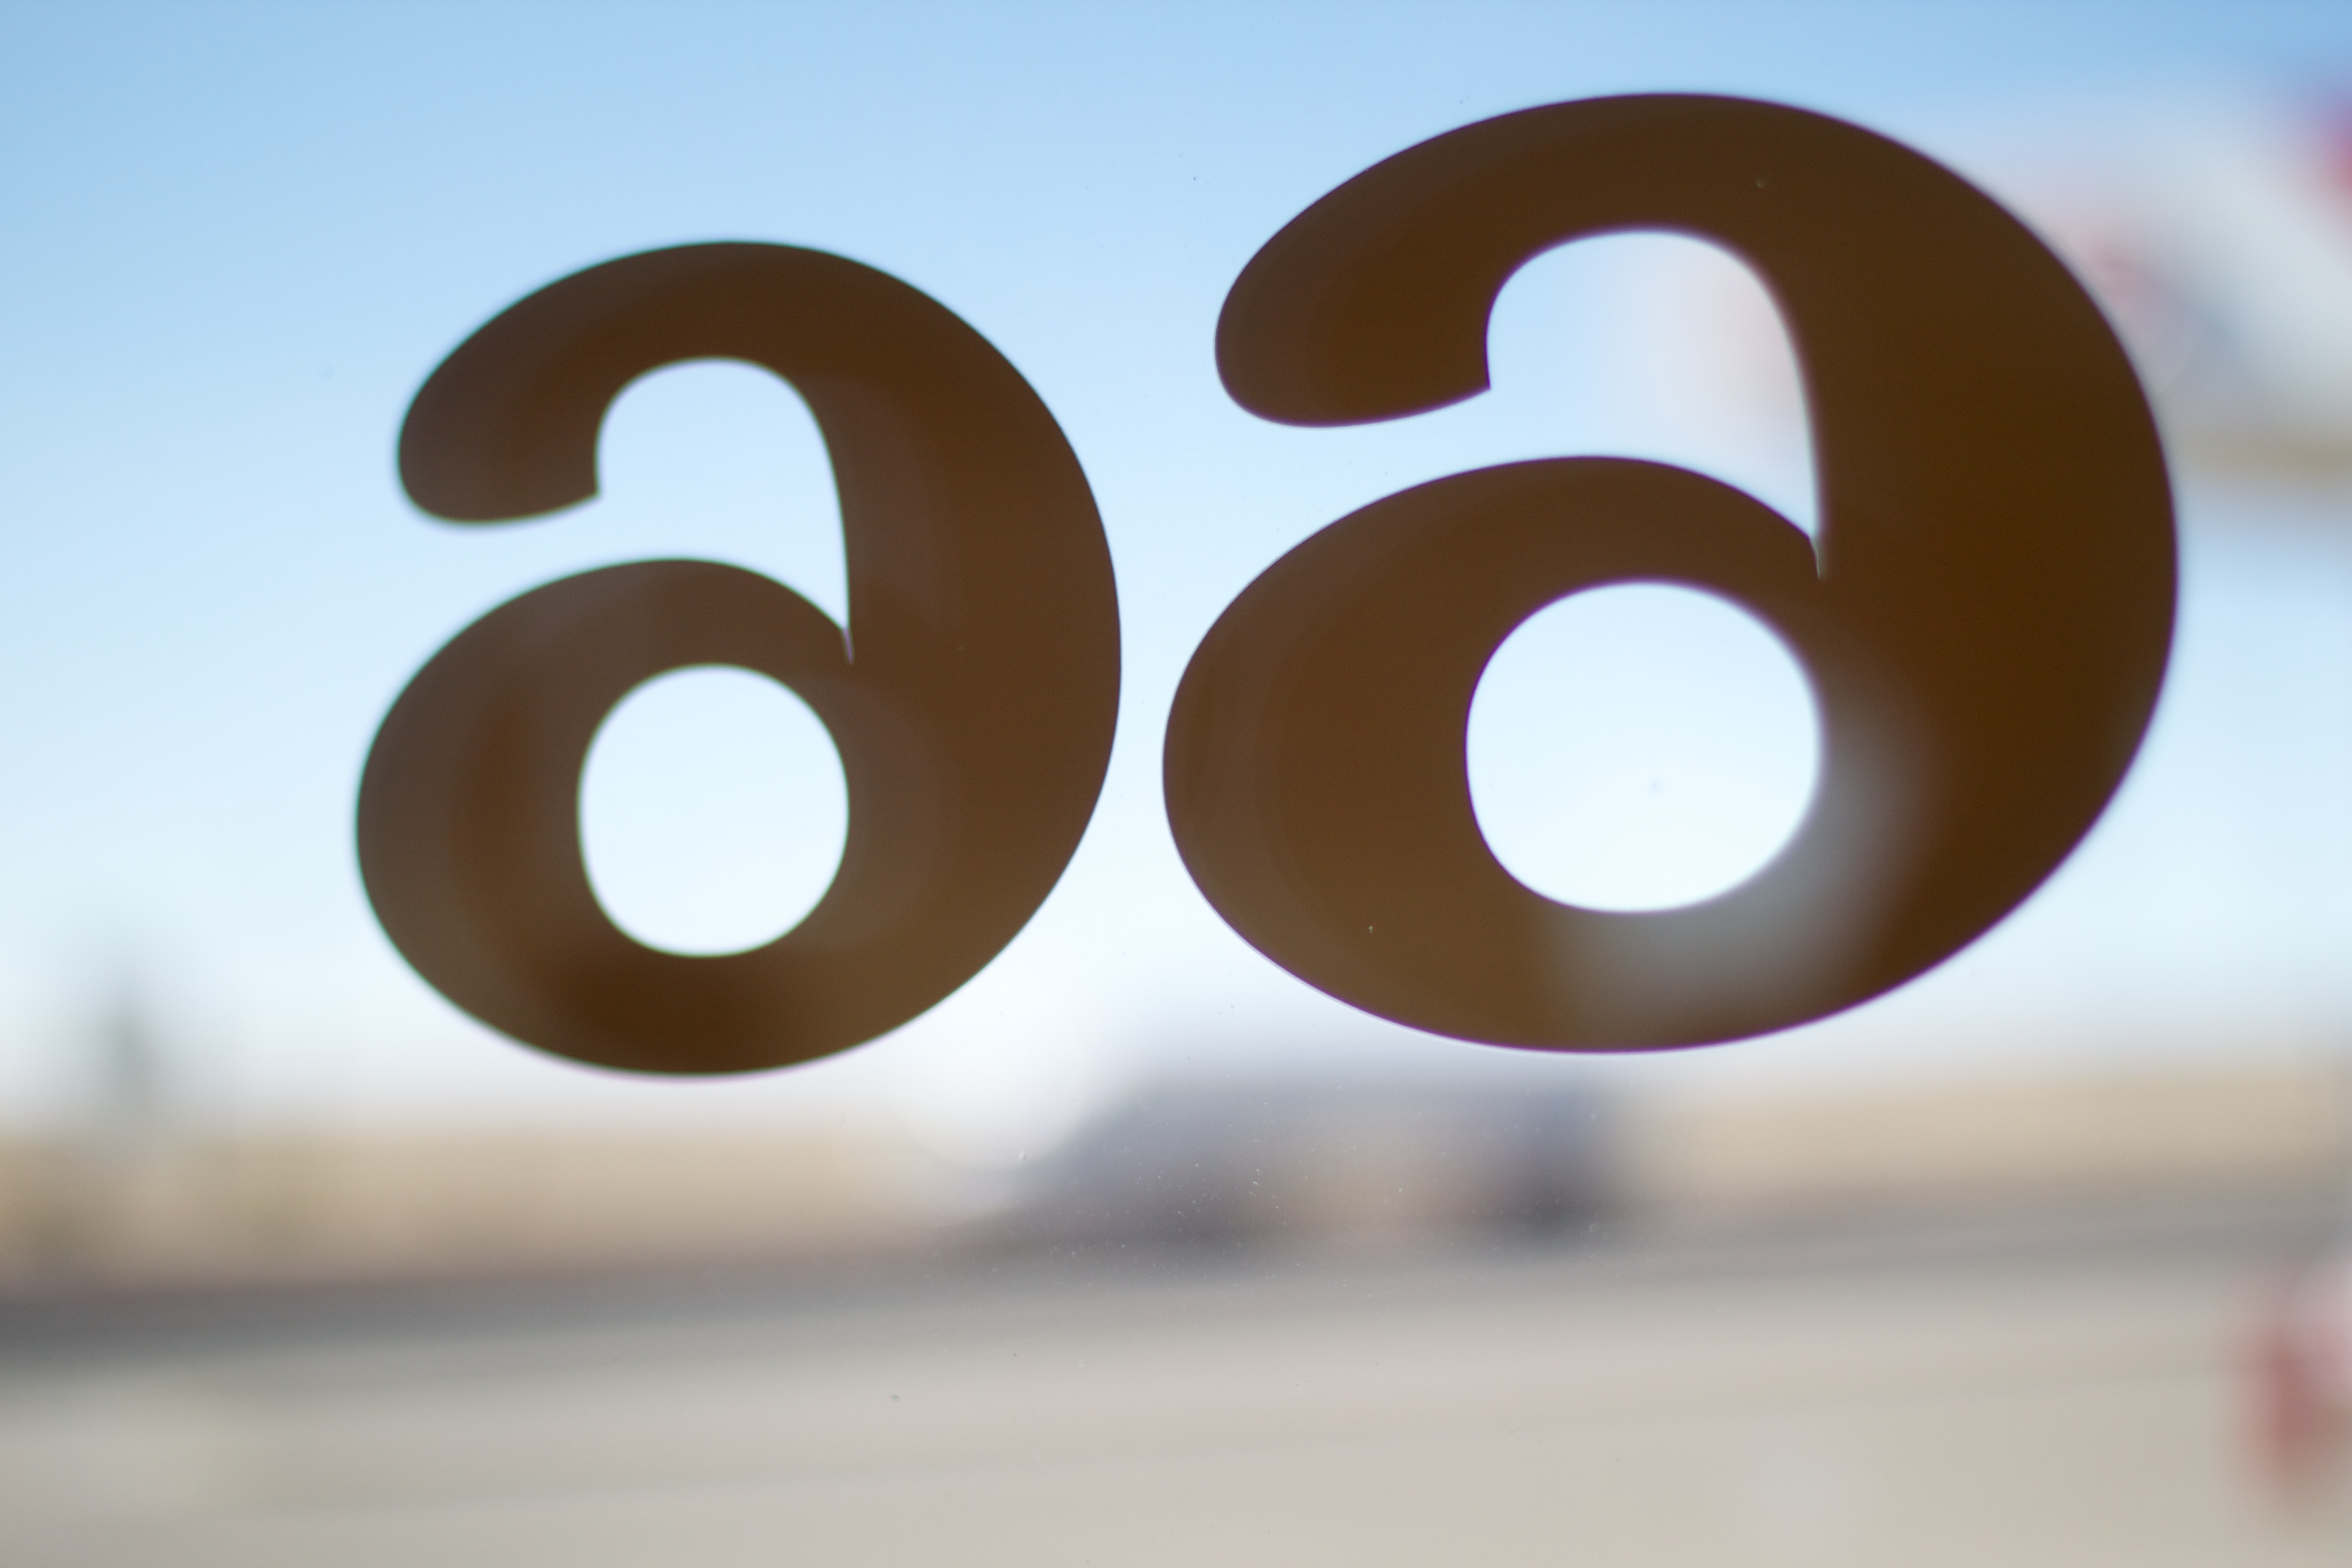
number, symbol, circle, close up, brand, font, organ, odyssey